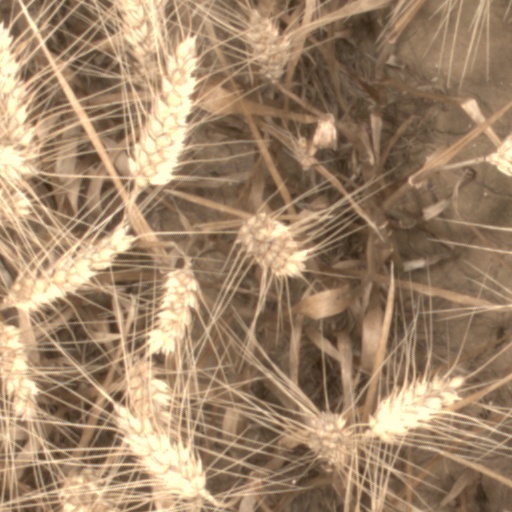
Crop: wheat